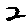
Label: 2